Democratic Rally

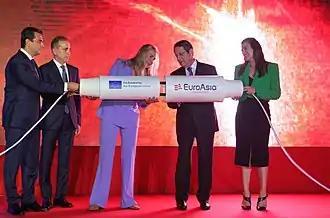
The inauguration ceremony of the Interconnector, hosted by President Anastasiades at the Presidential Palace in Nicosia in 2022.

In November 2015, Eleni Theocharous, a two-term DISY MEP and paediatric surgeon who had contested Anastasiades for DISY's presidential nomination in 2013, announced her resignation from the party. She cited disagreements over DISY's stance on the Cyprus problem as the reason for her departure. Theocharous subsequently founded a new splinter party, the Solidarity Movement. In early 2016, the splinter party EVROKO, led by former DISY MP Demetris Syllouris, withdrew its support from Anastasiades' government and merged with Theocharous' Solidarity Movement ahead of the 2016 legislative election. This shift left Anastasiades with a minority government, supported solely by DISY.